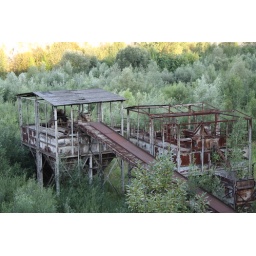
Rusty building in Plaszow stone quarry